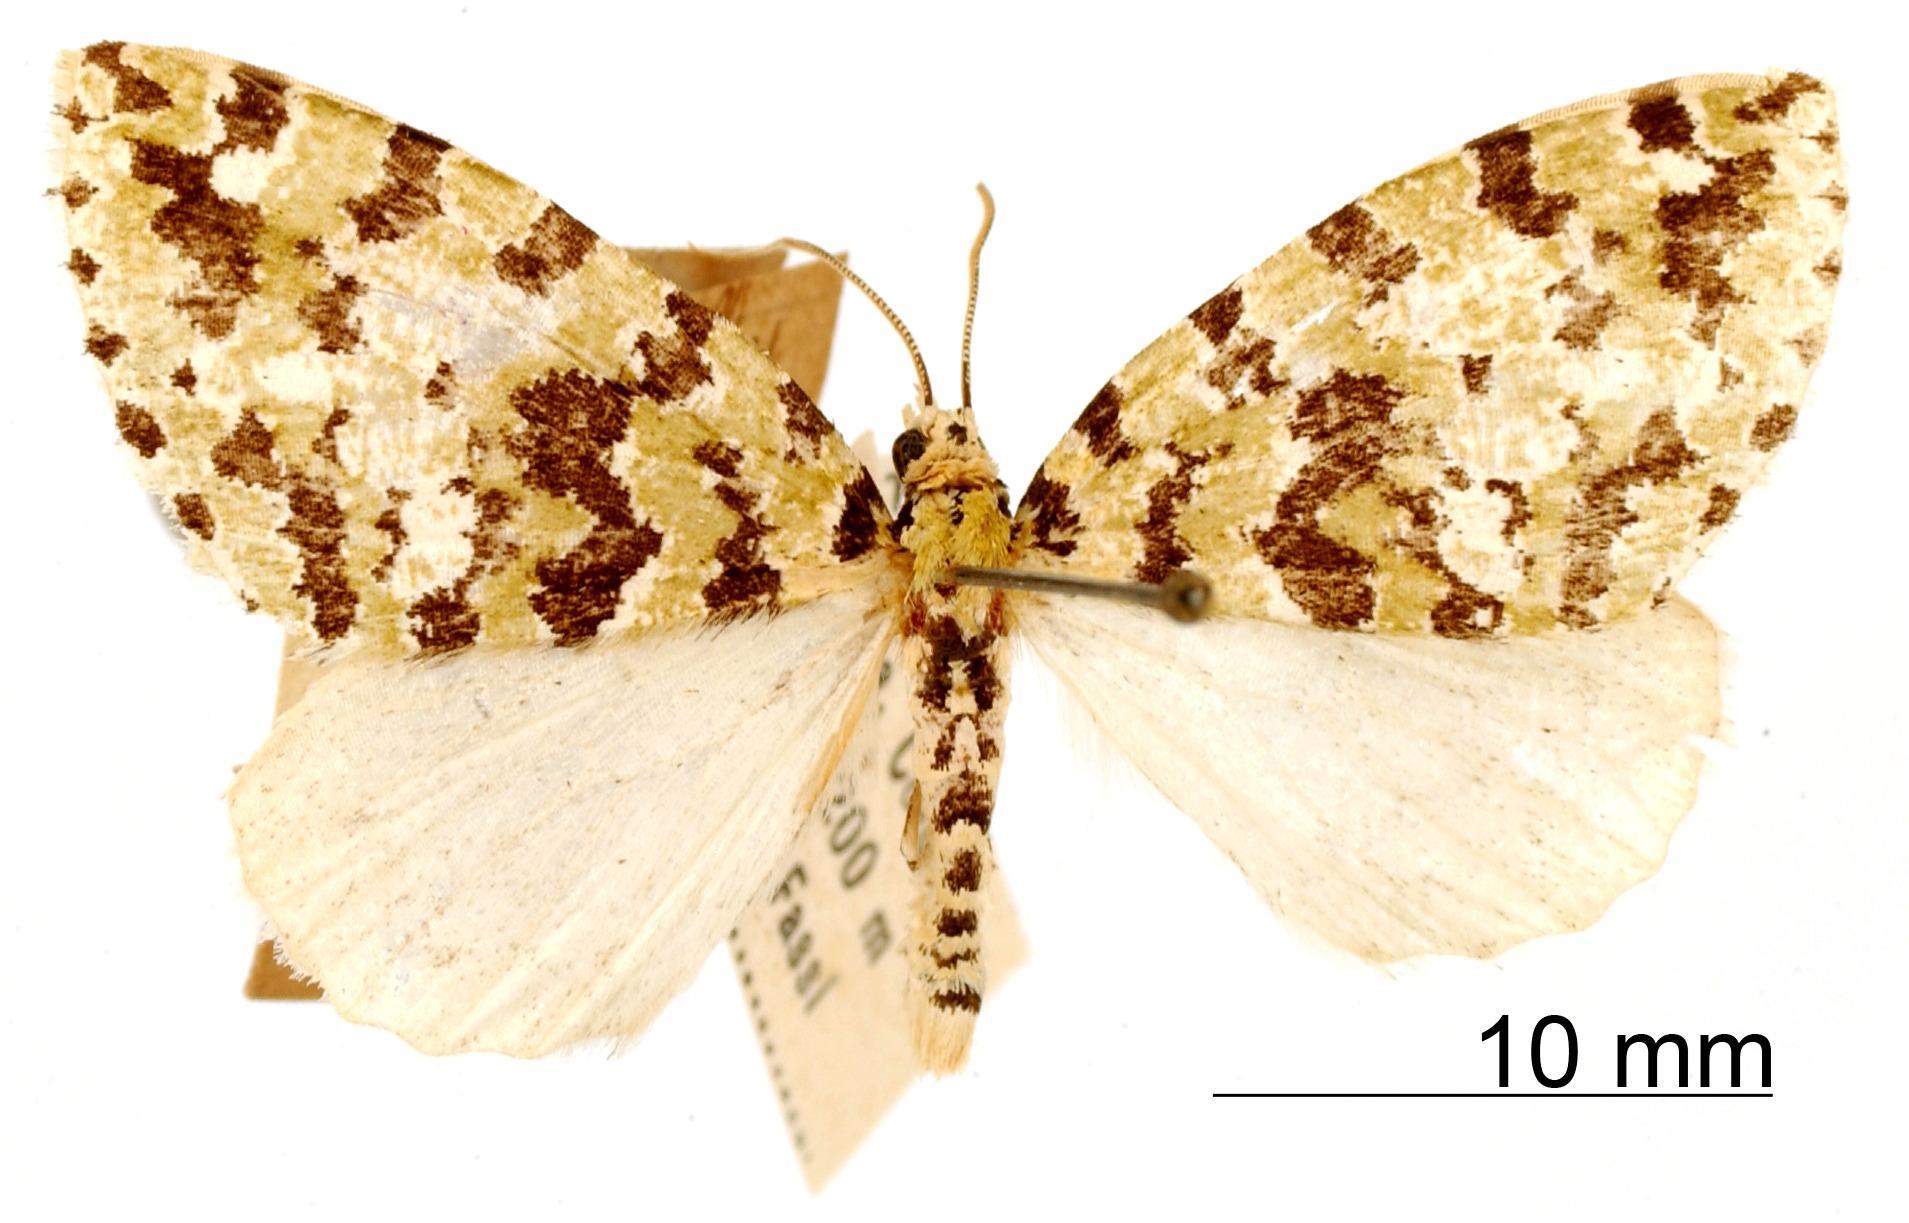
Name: Rhodomena fractisignata
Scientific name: Rhodomena fractisignata Dognin, 1913
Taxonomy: Animalia, Arthropoda, Insecta, Lepidoptera, Geometridae, Larentiinae
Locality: Bogota, Colombia; Vulkan Irazu, Costa Rica, Colombia